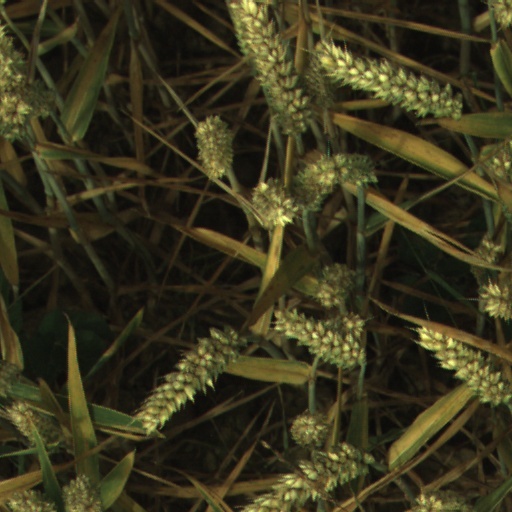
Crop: wheat